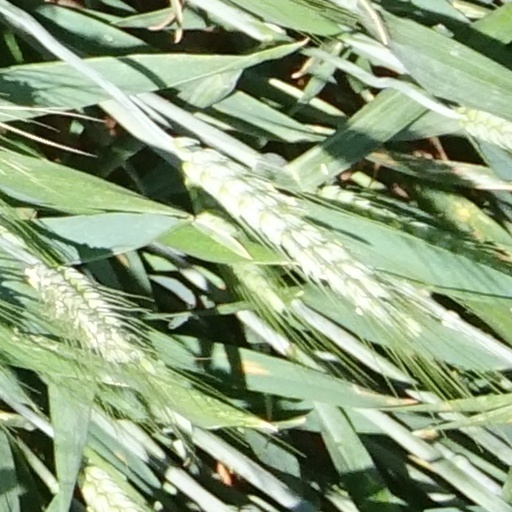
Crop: wheat